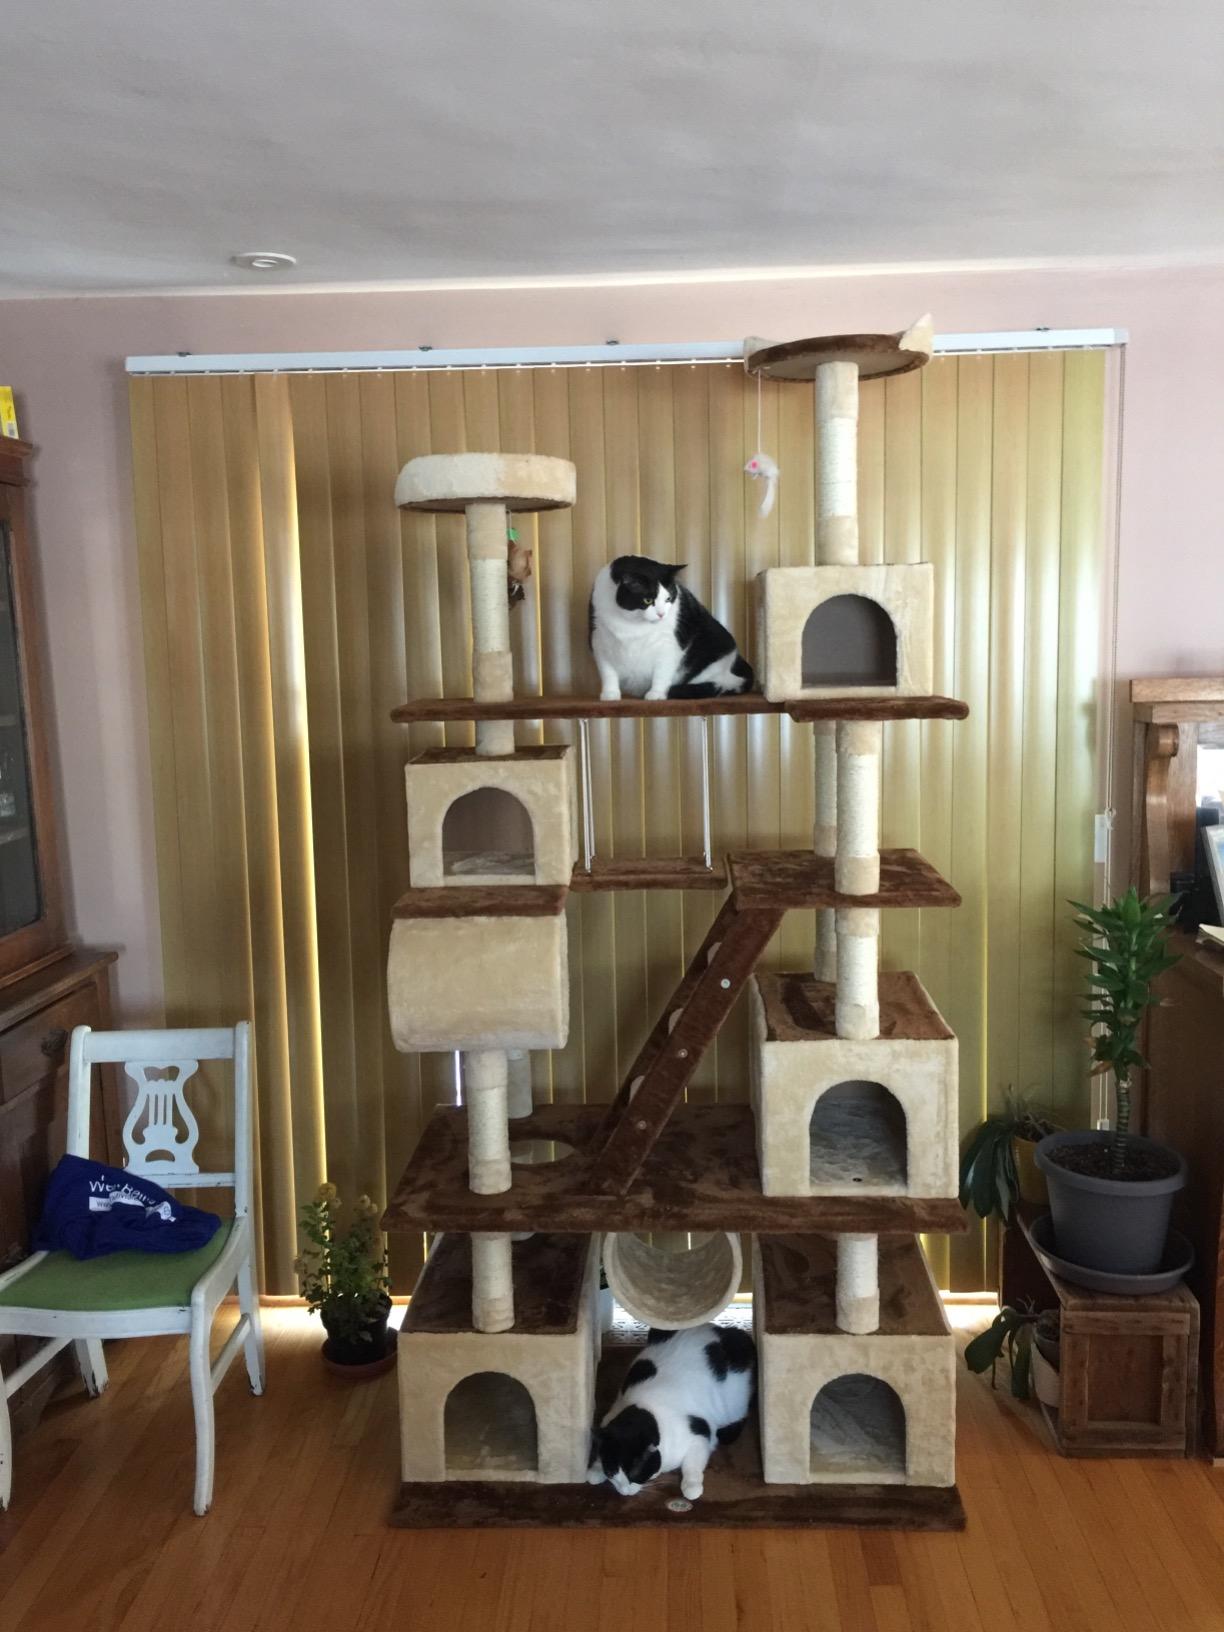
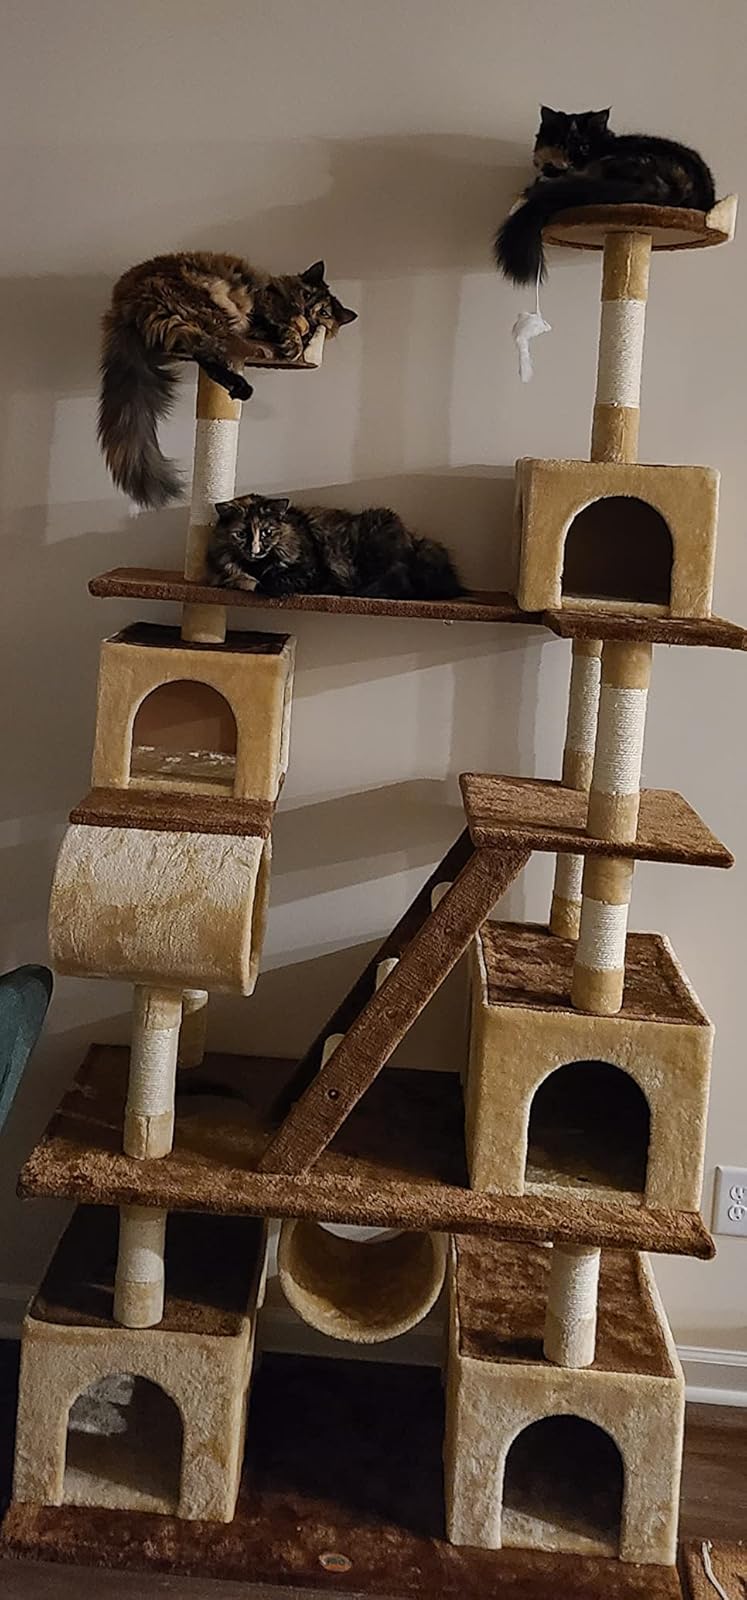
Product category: items_cat tree
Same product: yes